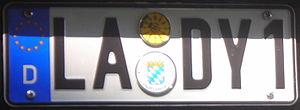
La plaque d'immatriculation allemande est un dispositif permettant l'identification des véhicules du parc automobile allemand.